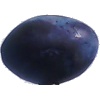
Label: Plum 3